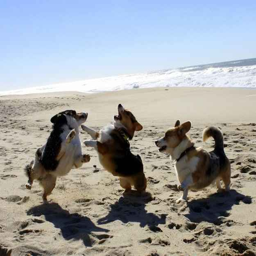
and it 's hard to deny that these pups on the beach are more fierce and noble than anything you 've ever seen before .